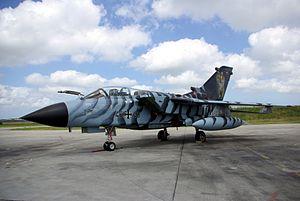
Le Tornado ECR de l'armée de l'air allemande immatriculé 46+48 lors du Tiger Meet en 2008 sur la BAN de Landivisiau (France).
La NATO Tiger Association est une association qui regroupe des unités de différentes armées de l'air membres de l'Organisation du traité de l'Atlantique nord, dans le but de favoriser le partage d'expérience, d'améliorer l'inter-opérabilité et de renforcer la solidarité et l'esprit d'équipe. Cette association est ouverte à toute unité dont l'emblème est un tigre ou un autre félin, que cette unité soit équipée d'avions ou d'hélicoptères.